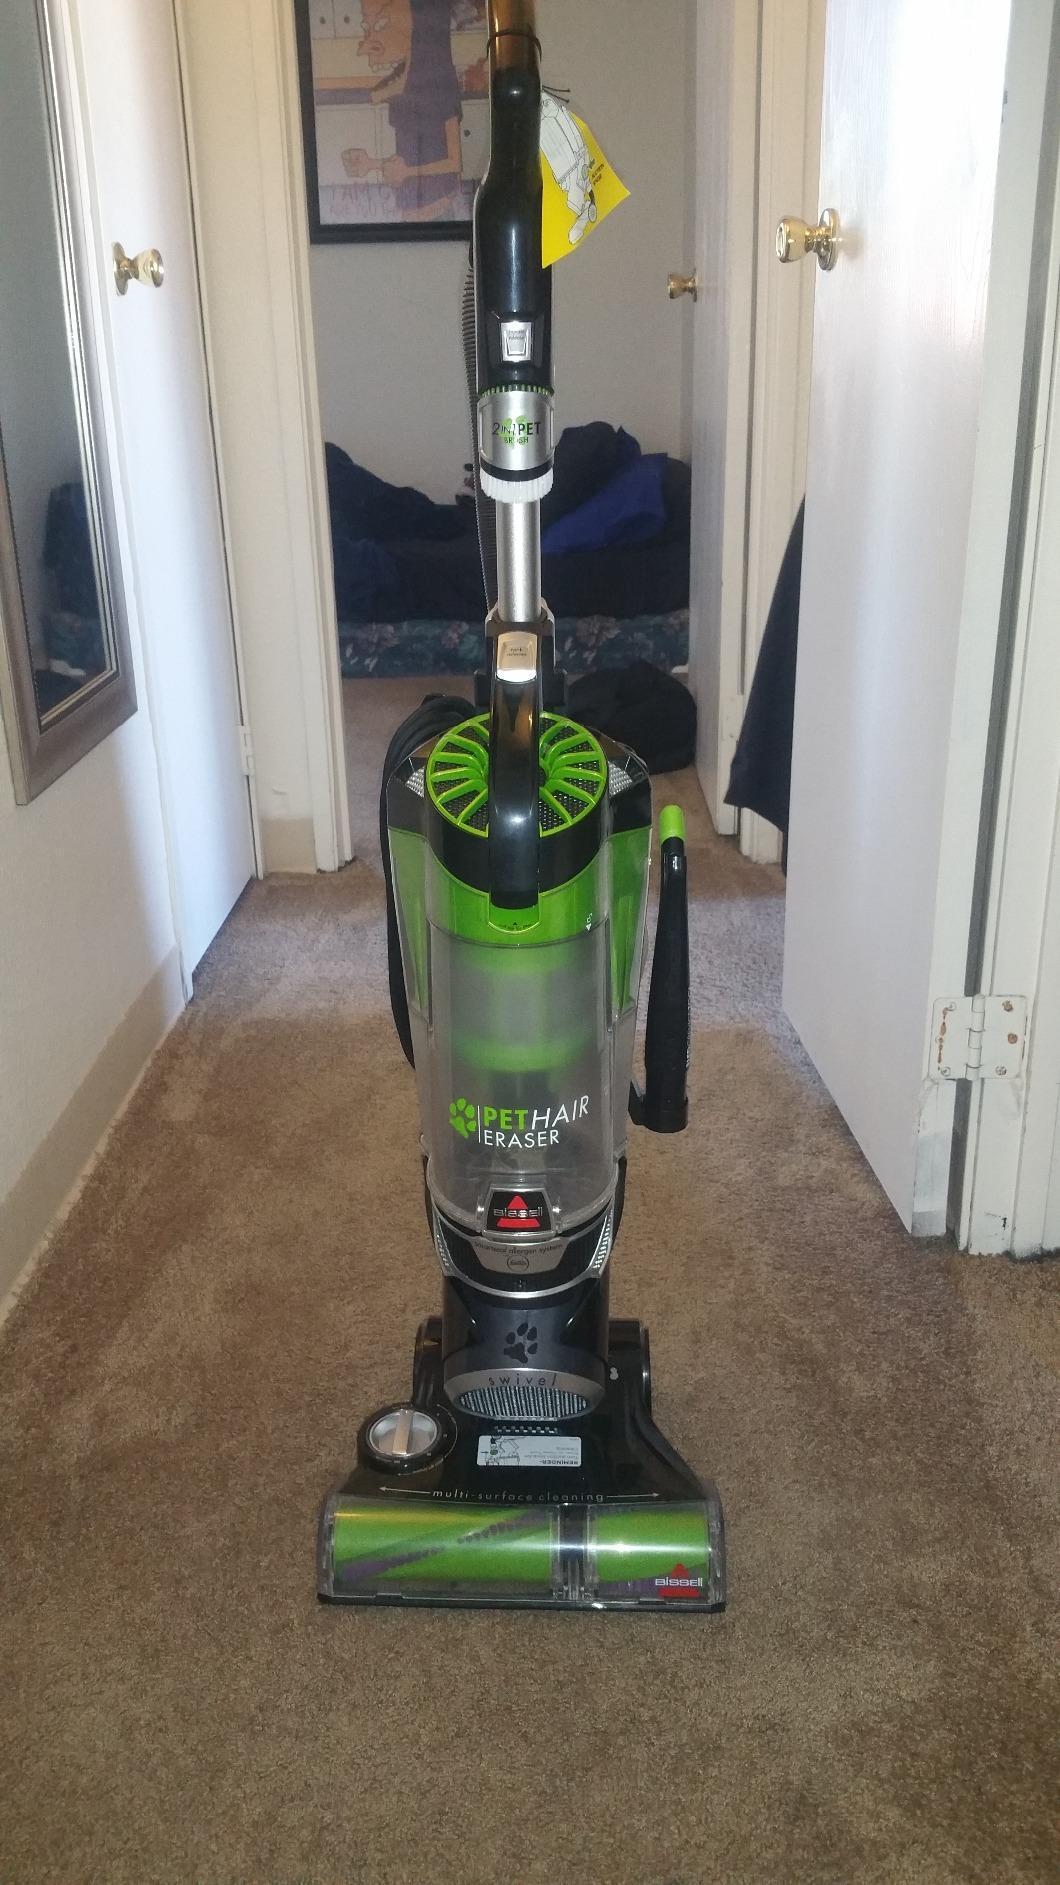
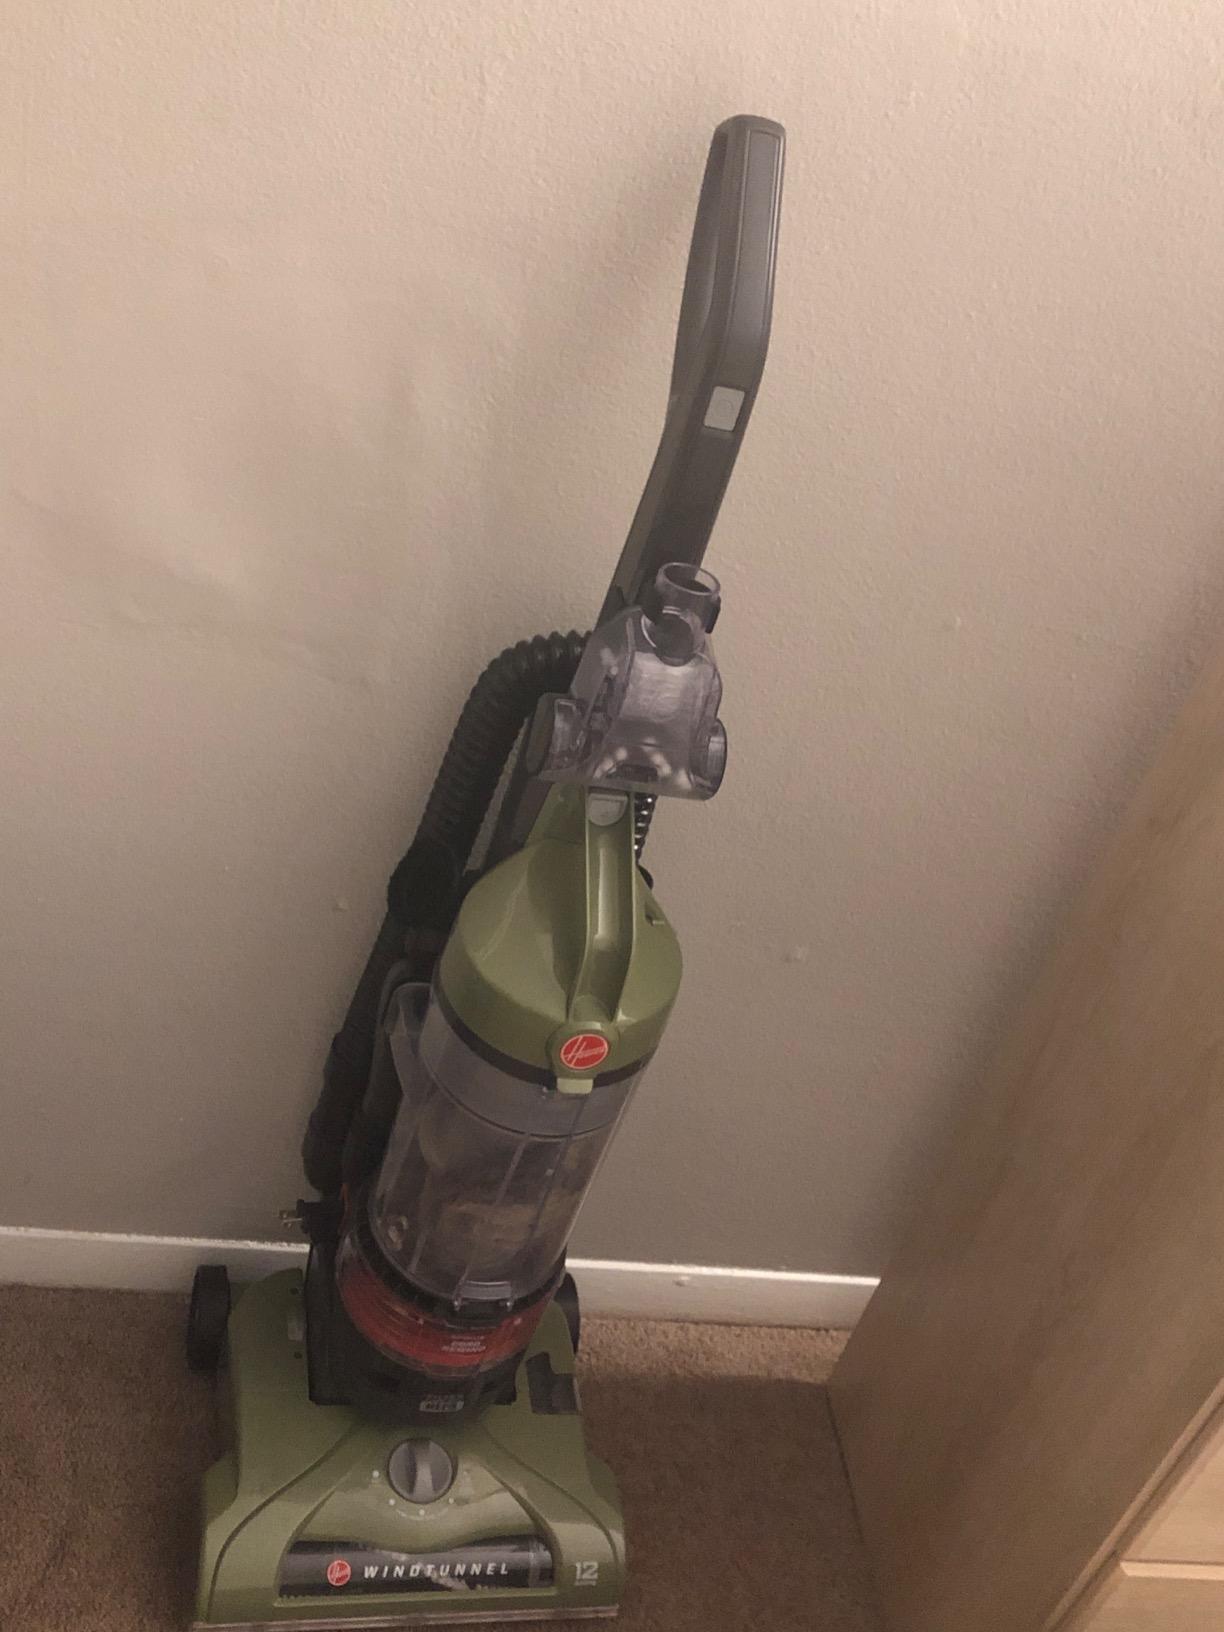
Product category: items_vacuum
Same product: no